History of photography

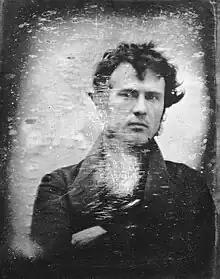
Self portrait of American photographer Robert Cornelius, probably October or November 1839, an approximately quarter plate size daguerreotype.

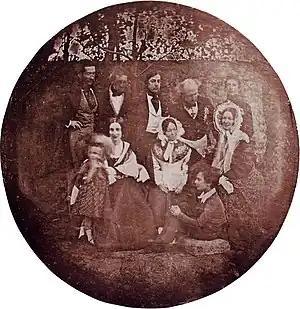
An early European attempt at daguerreotype portraiture. Count Karel Chotek with his family, 3 or 4 November 1839. Possibly by Carl August von Steinheil.

Nicéphore Niépce was a French aristocrat, scientist, and chemist. His family fortune allowed him to engage in inventions and scientific research. In 1816, using paper coated with silver chloride, he succeeded in photographing the images formed in a small camera, but the photographs were negatives, darkest where the camera image was lightest and vice versa, and they were not permanent in the sense of being reasonably light-fast; like earlier experimenters, Niépce could find no way to prevent the coating from darkening all over when it was exposed to light for viewing. Disenchanted with silver salts, he turned his attention to light-sensitive organic substances.